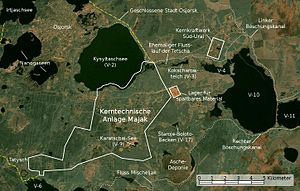
Karatjaj (sø)
Kort over området omkring atomanlægget Majak. Karatjaj er på kortet markeret med V-9.
Karatjaj er en lille sø i de sydlige Uralbjerge. Fra 1951 blev søen benyttet som losseplads for radioaktivt affald fra Majak, en nærliggende oparbejdnings- og lagringsanlæg for atomart affald, der ligger i nærheden af byen Ozersk.